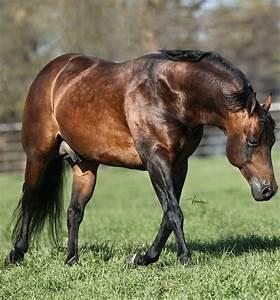
horse